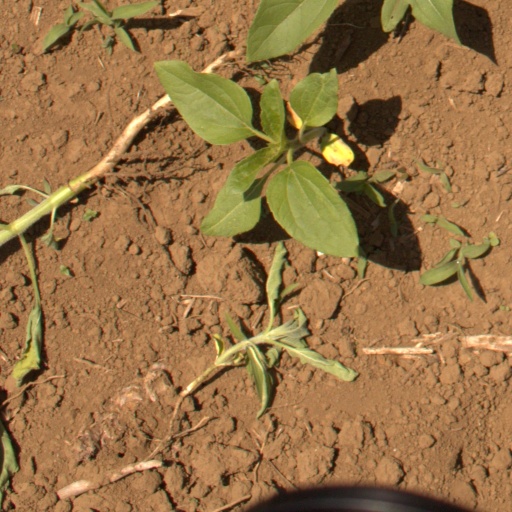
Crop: Jerusalem artichoke